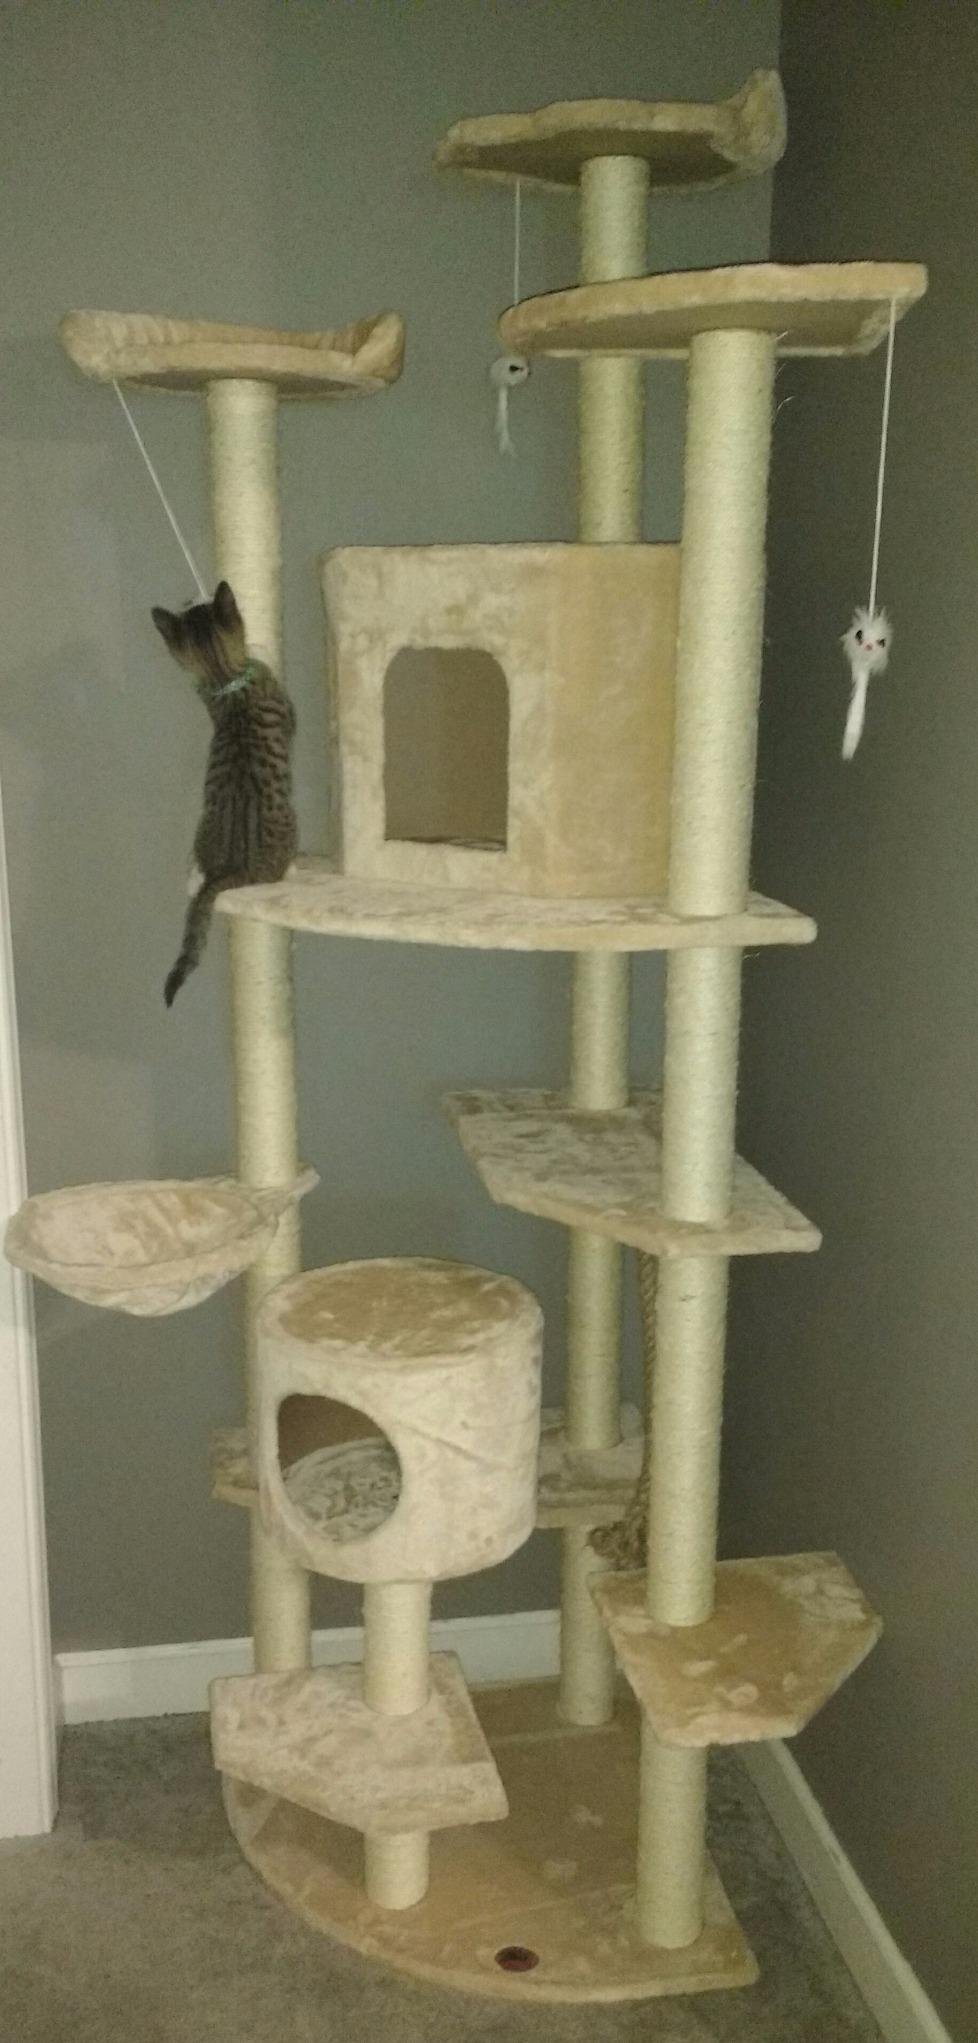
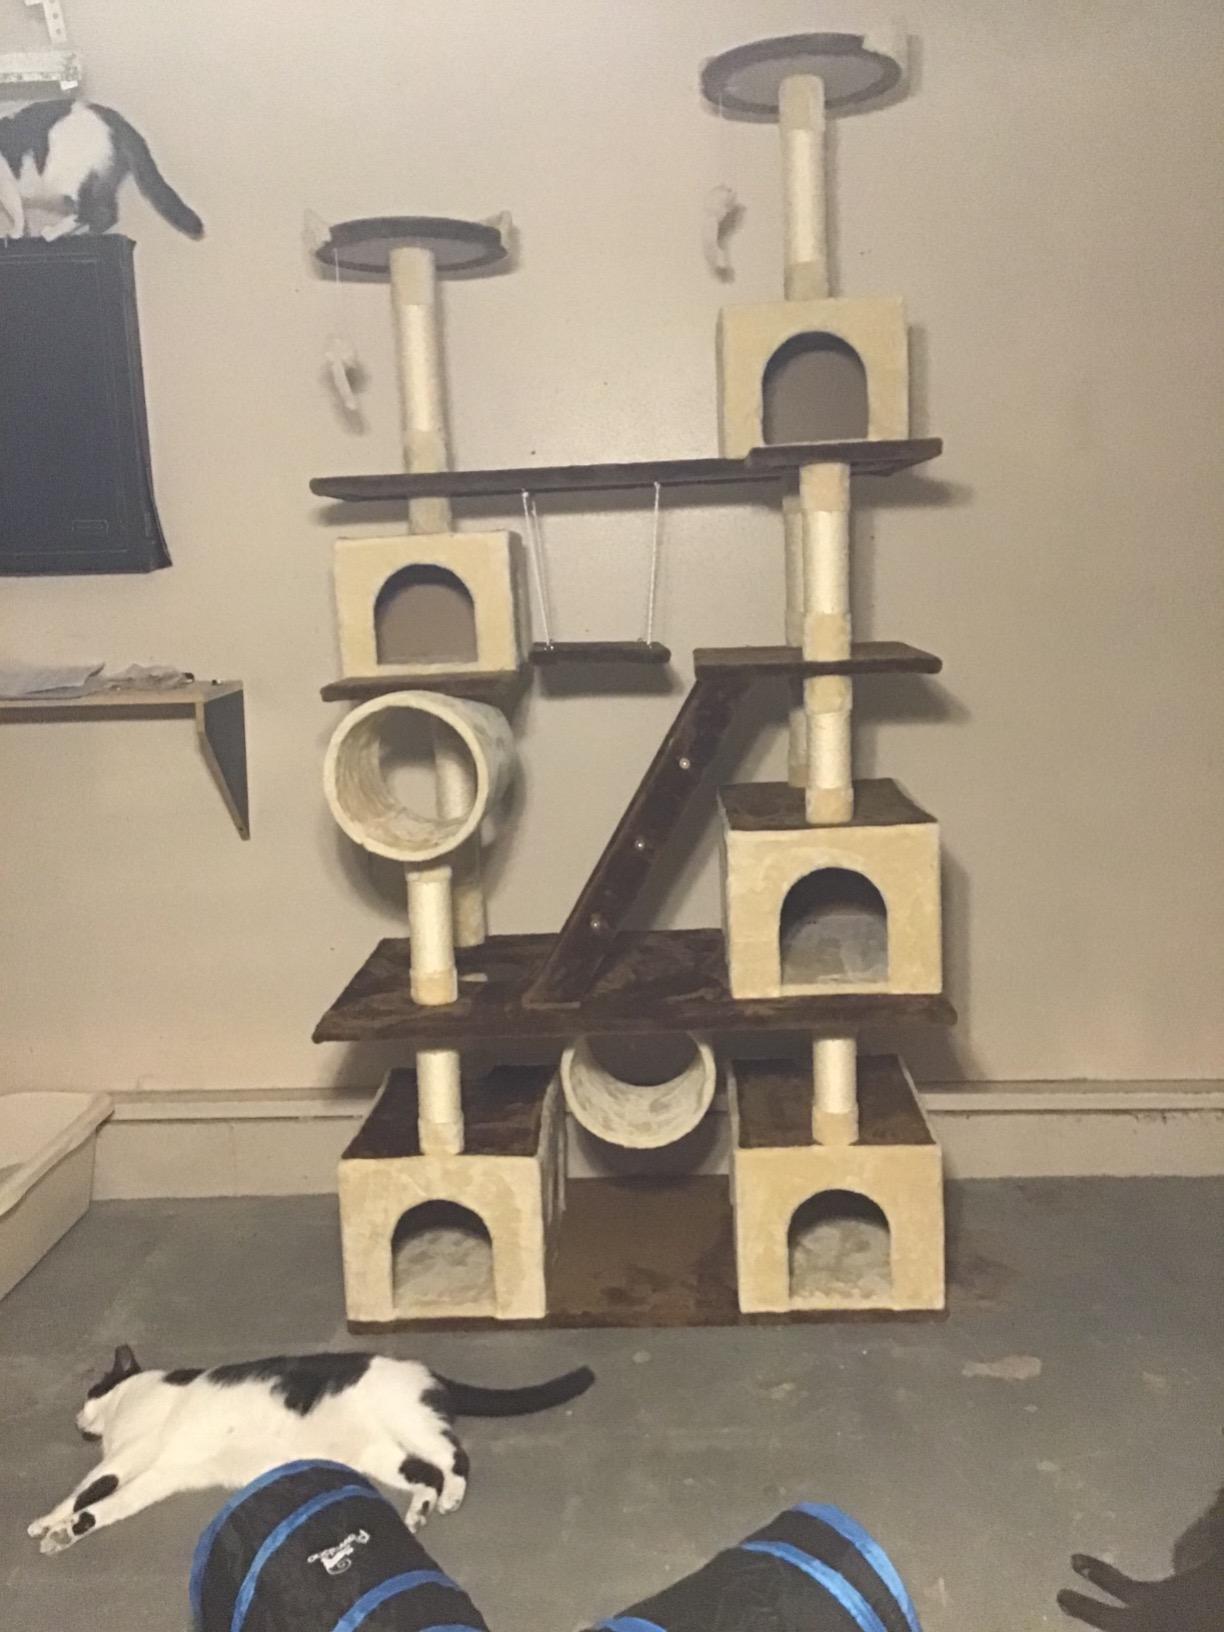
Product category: items_cat tree
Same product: no